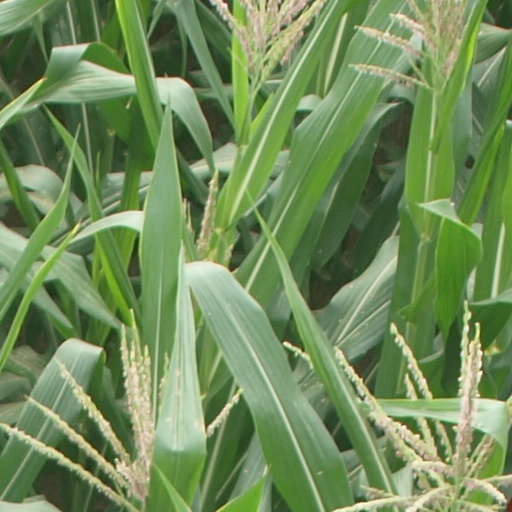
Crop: maize; corn